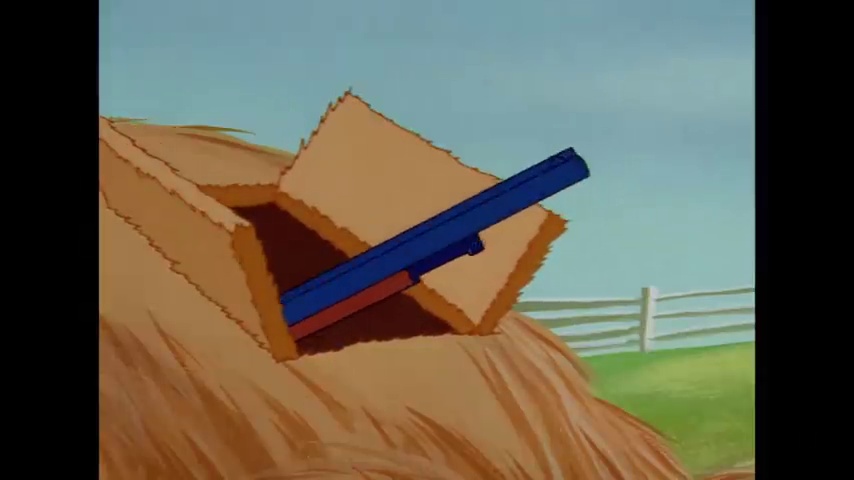
Portrait style: Cartoon Portrait